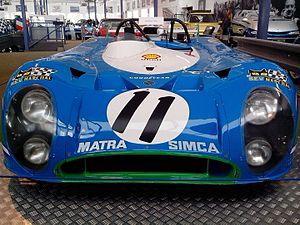
Collection de l'Espace Automobiles Matra